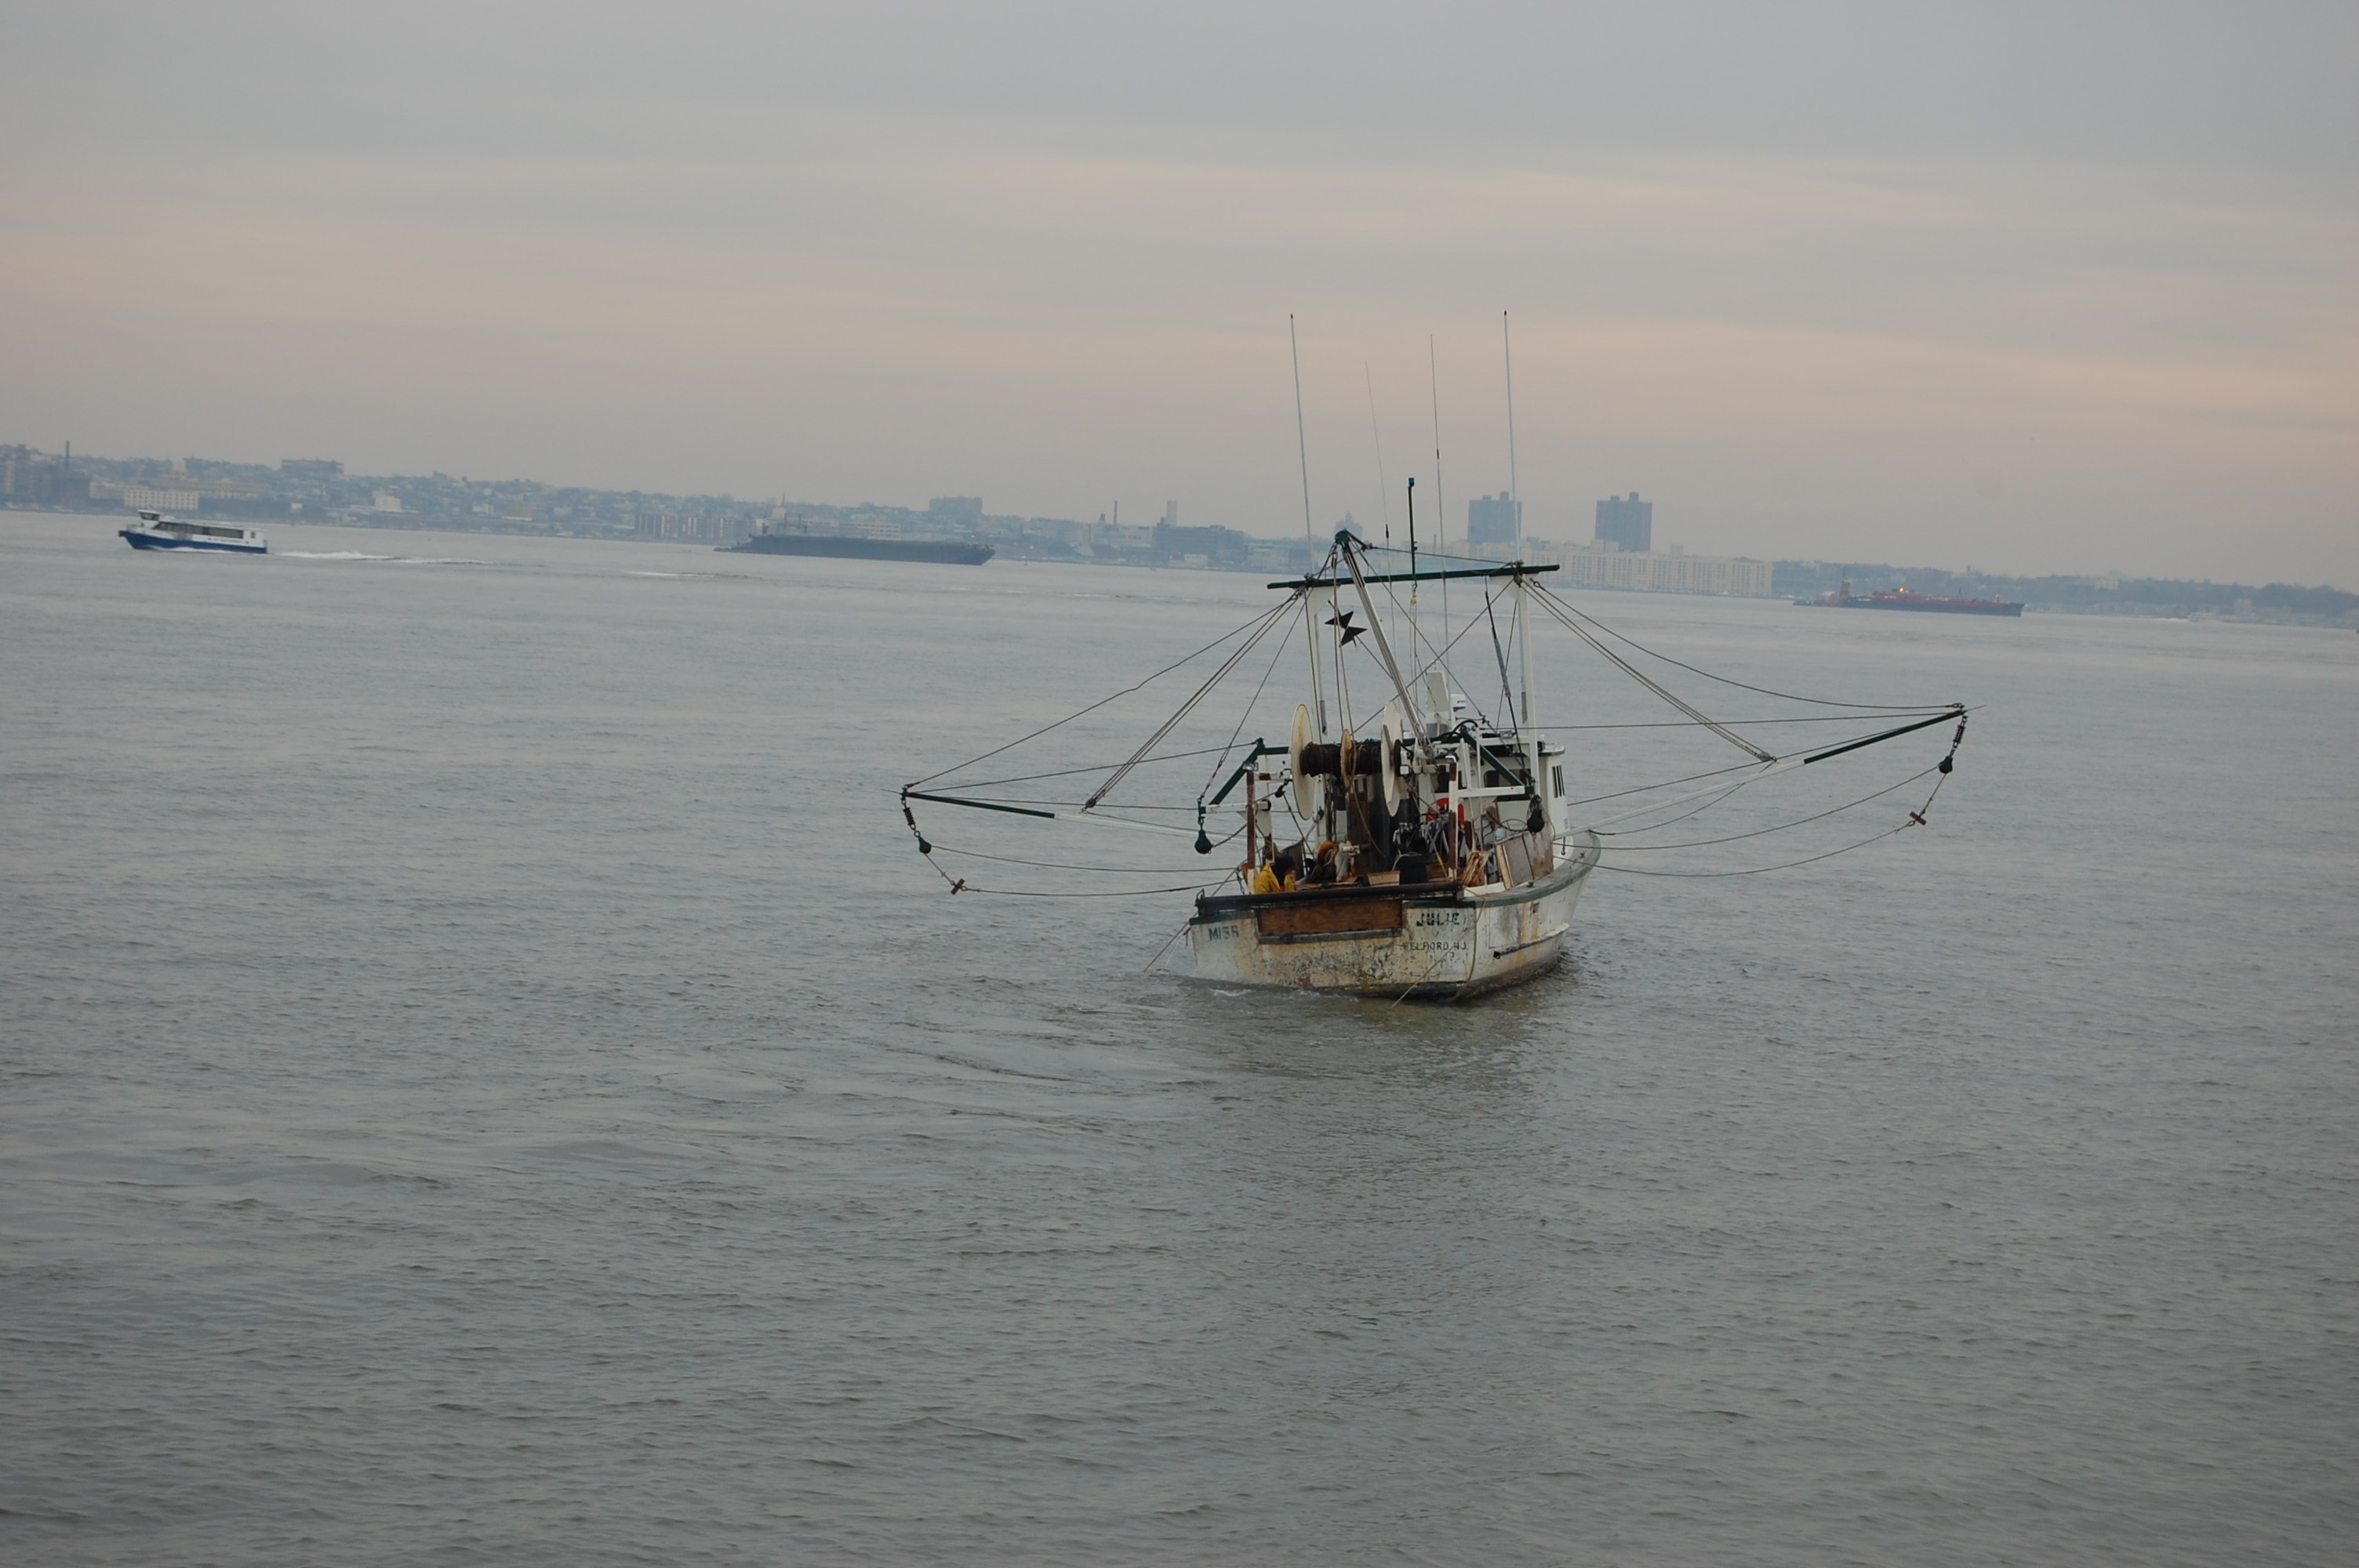
sea, coast, water, ocean, boat, ship, vehicle, mast, bay, watercraft, fishing vessel